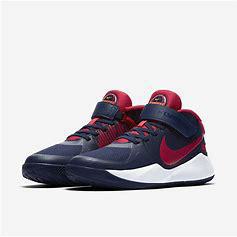
Brand: Nike
Model: Team Hustle D 9